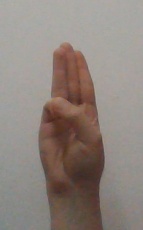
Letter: thaa